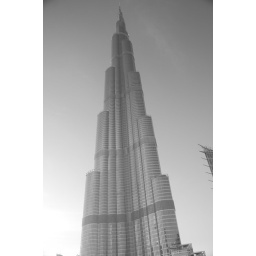
Taken in black and white the world's tallest building barely looks real.